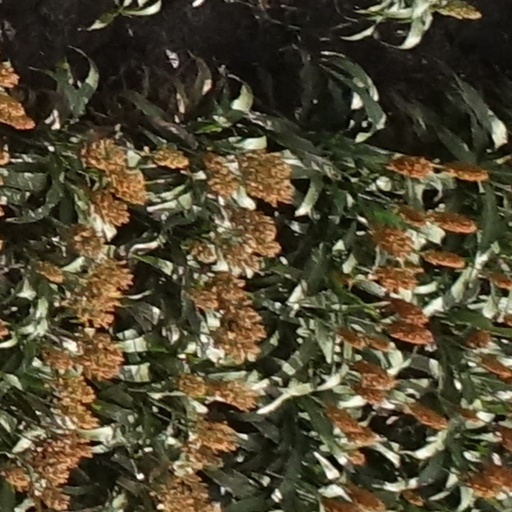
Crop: sorghum